Cowan, Tennessee

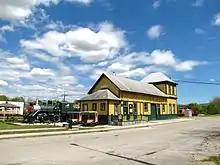
Cowan Railroad Museum

The town of Cowan dates from the mid-19th century and developed mostly as a railroad town. It was the site where several branch lines met the main Nashville to Chattanooga trunk of the Nashville, Chattanooga and St. Louis Railway which ran through the important Cowan Tunnel. As the last stop before the uphill climb onto the nearby Cumberland Plateau, pusher engines to assist trains in making the steep ascent were based there, and are still in use today.